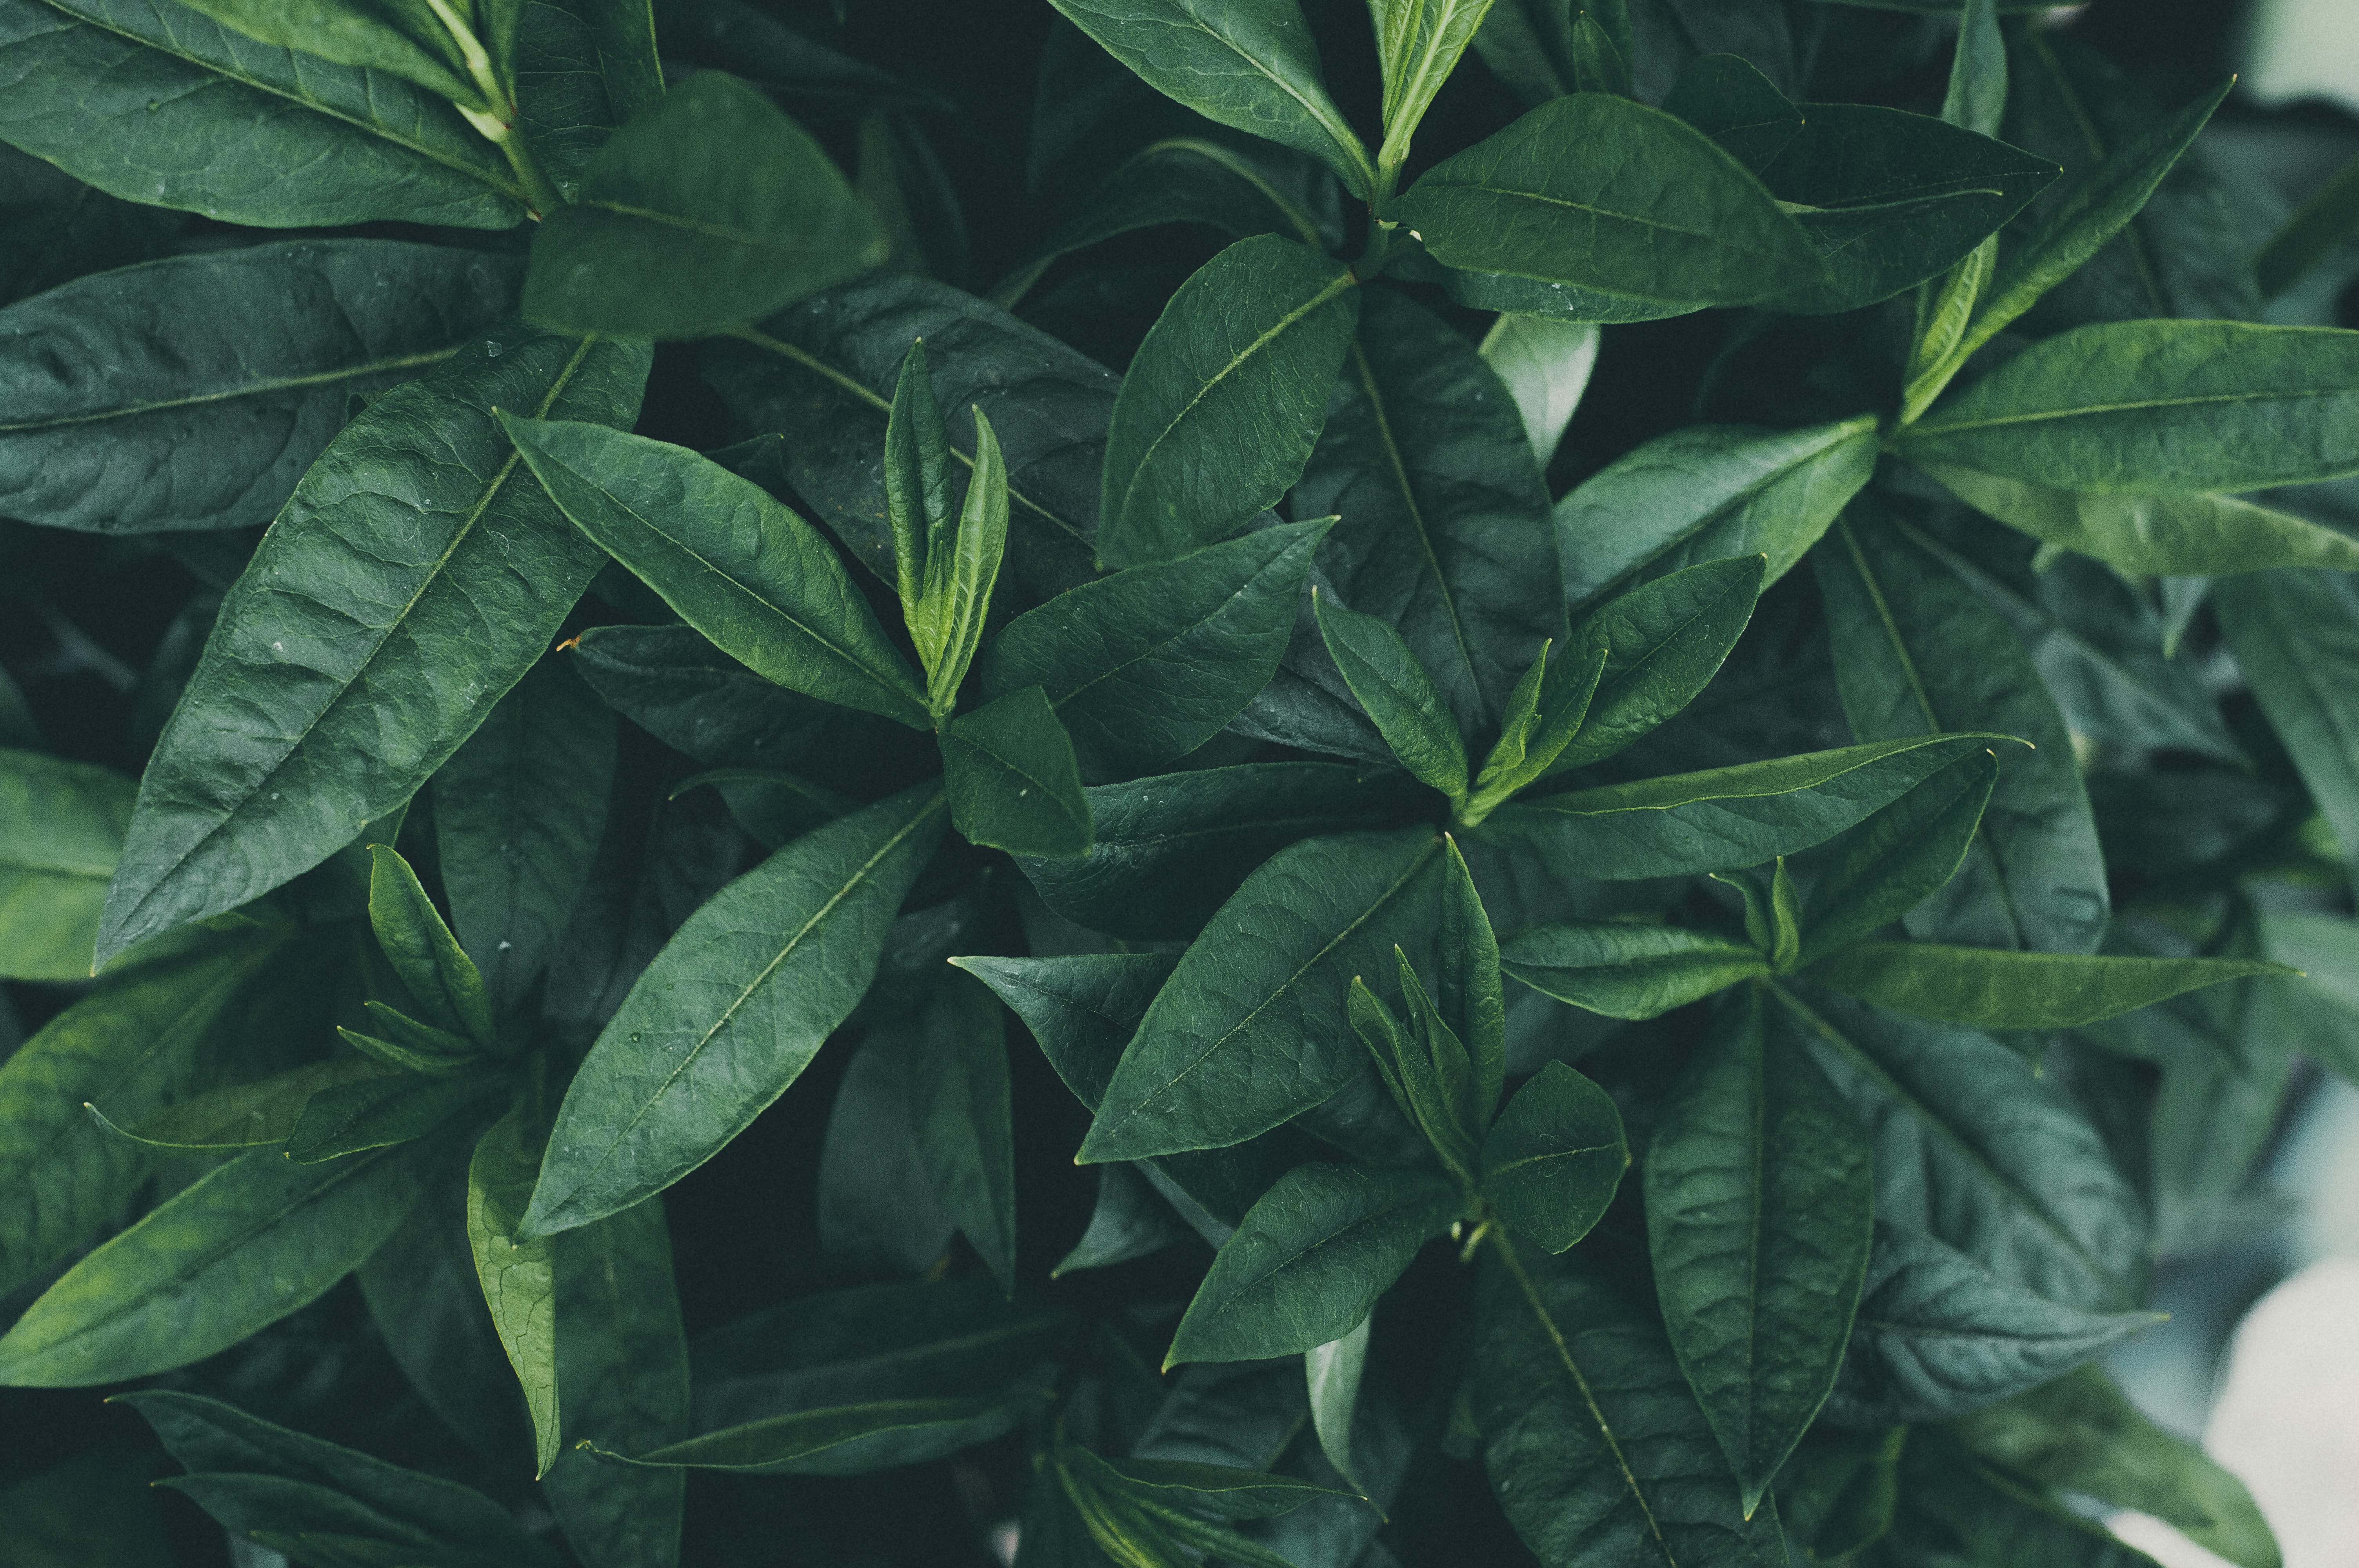
leaf, green, flower, plant, botany, flowering plant, terrestrial plant, tree, herb, plant stem, houseplant